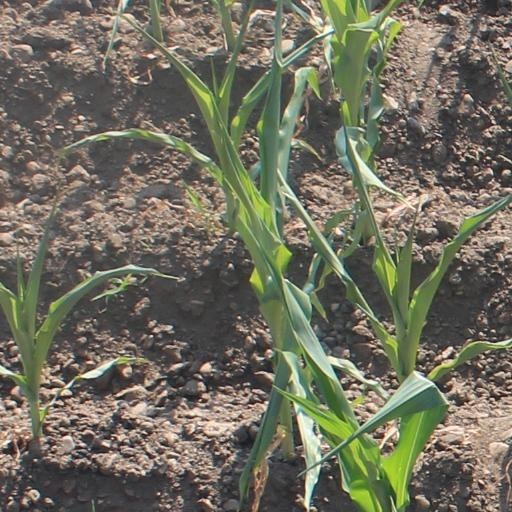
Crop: maize; corn